Rattanakosin Kingdom (1782–1932)

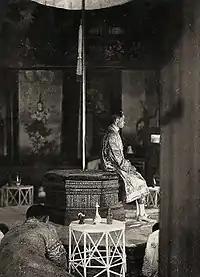
King Prajadhipok sat on the octagonal throne to be blessed by Brahmins in eight directions during "Rajabhisekha" ceremony in February 1927.

Amidst these reforms, however, the French sent gunboats to threaten Bangkok in 1893, prompting Siam to cede all of Laos east of the Mekong to French Indochina. The treaty terms of October 1893 also established a 25-km demilitarized zone along the Mekong but only on the Siamese side. The major fear of the Siamese court came true when the French invaded in 1893, as the survival of Siam's sovereignty was left at the mercy of Anglo-French conflicts. As the British expressed their concerns over French advances on Siam, the Anglo-French agreement of 1896 guaranteed Siam's independence as a "buffer state" only in Siam's core territories, allowing British intervention in Southern Siam and French intervention in Eastern Siam. King Chulalongkorn embarked on his Grand European Tour in 1897, with Queen Saovabha as regent during royal absence, to promote the image of his kingdom as civilized and Westernized not a candidate for colonization. Meanwhile, French exertion of authority over its 'French Asian subjects' in Siam, namely the Lao, Cambodian and Vietnamese, led to protracted unsettled negotiations and continuing French occupation of Chanthaburi.